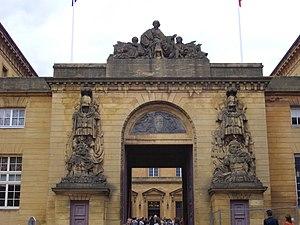
Palais de justice de Metz (Moselle, France)
La cour d'appel de Metz est la seule juridiction d'appel qui, en France métropolitaine, connaisse les affaires venant des tribunaux d'un seul département, celui de la Moselle, sauf lorsqu'elle est saisie en tant que juridiction de renvoi après une cassation.